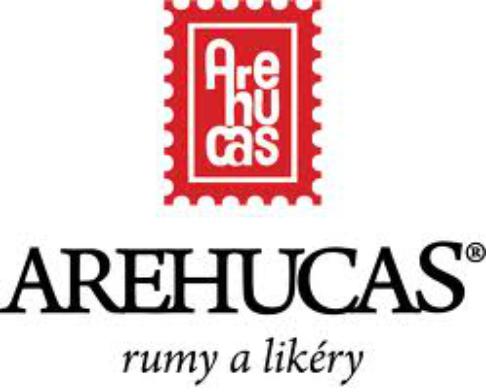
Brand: Arehucas
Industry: Food